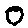
Label: 0